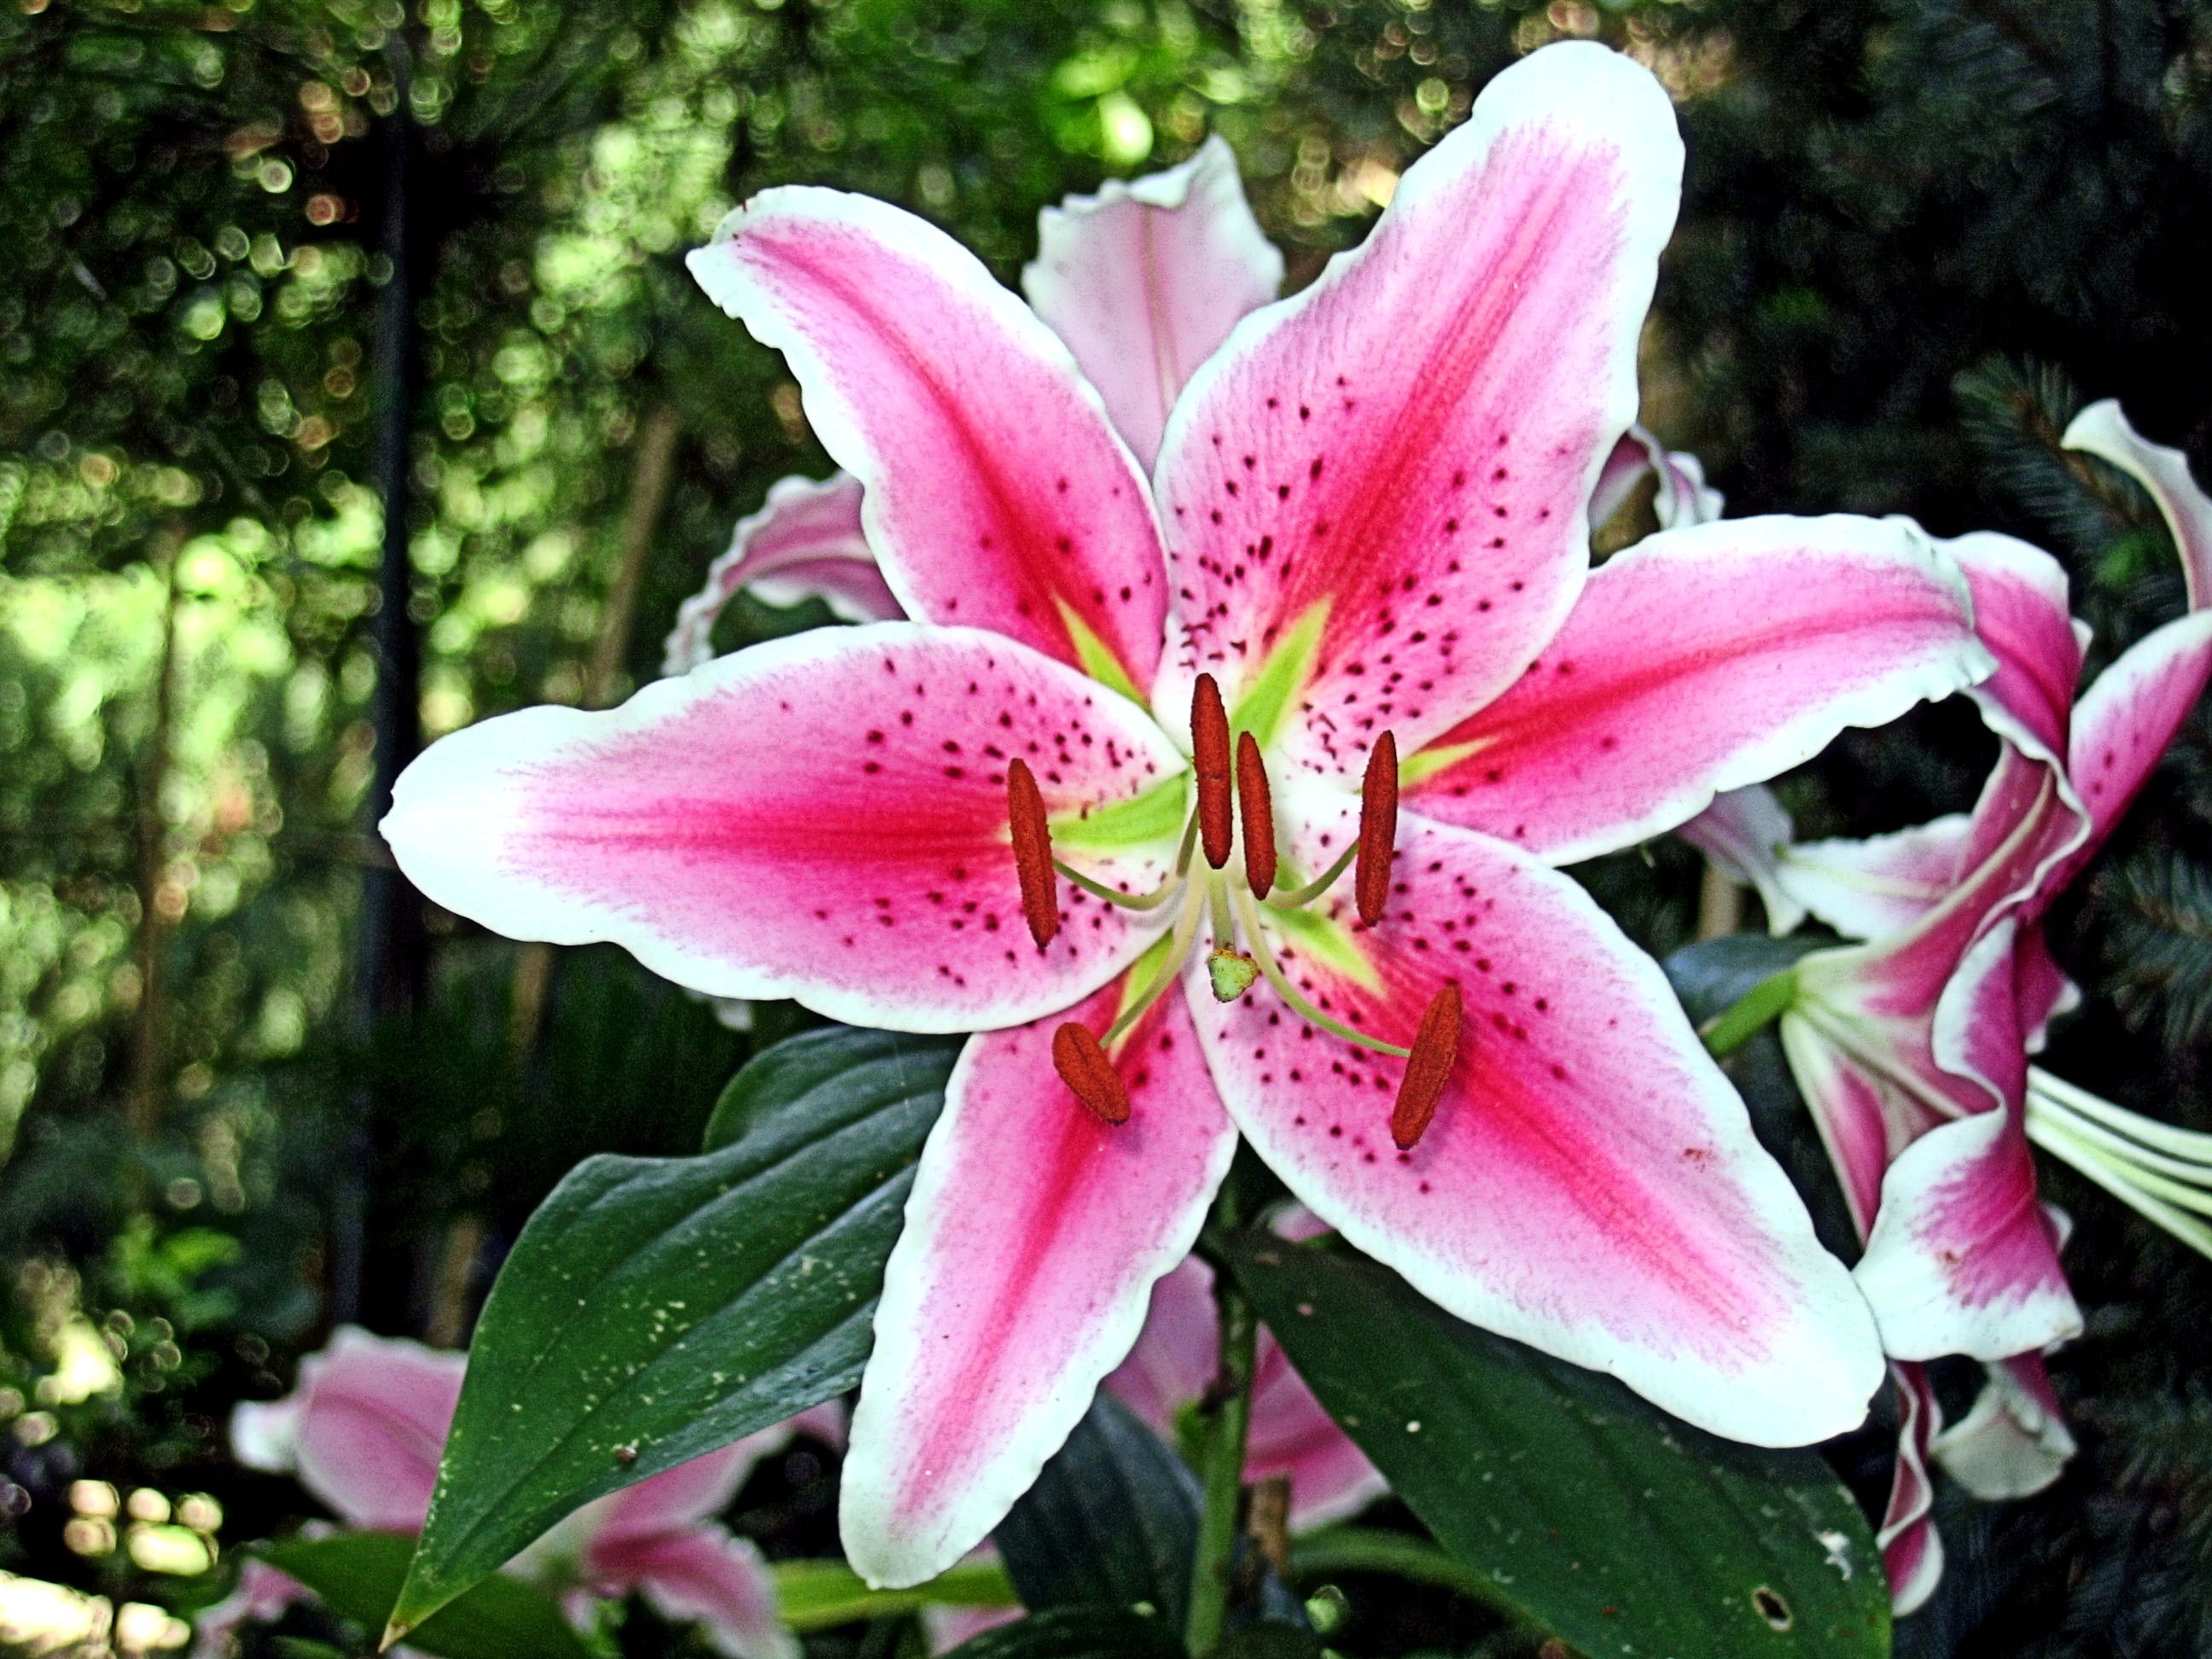
plant, flower, petal, spring, botany, flora, flowers, lilies, lily, flowering plant, lily family, tiger lily, land plant